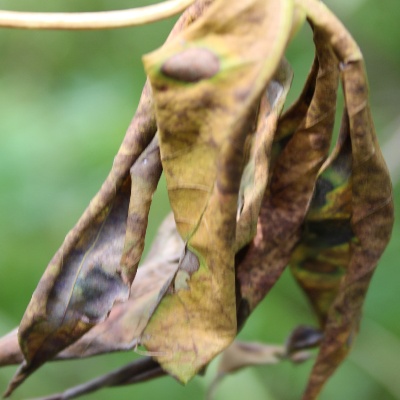
Crop: Cassava
Condition: bacterial blight